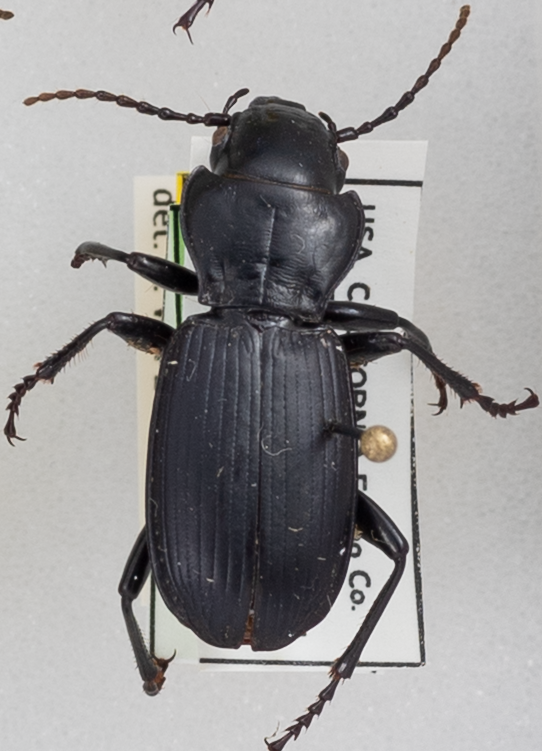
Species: Pterostichus lama
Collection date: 2021-07-21
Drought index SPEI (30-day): -2.09
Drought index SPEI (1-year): -2.09
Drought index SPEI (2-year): -2.09